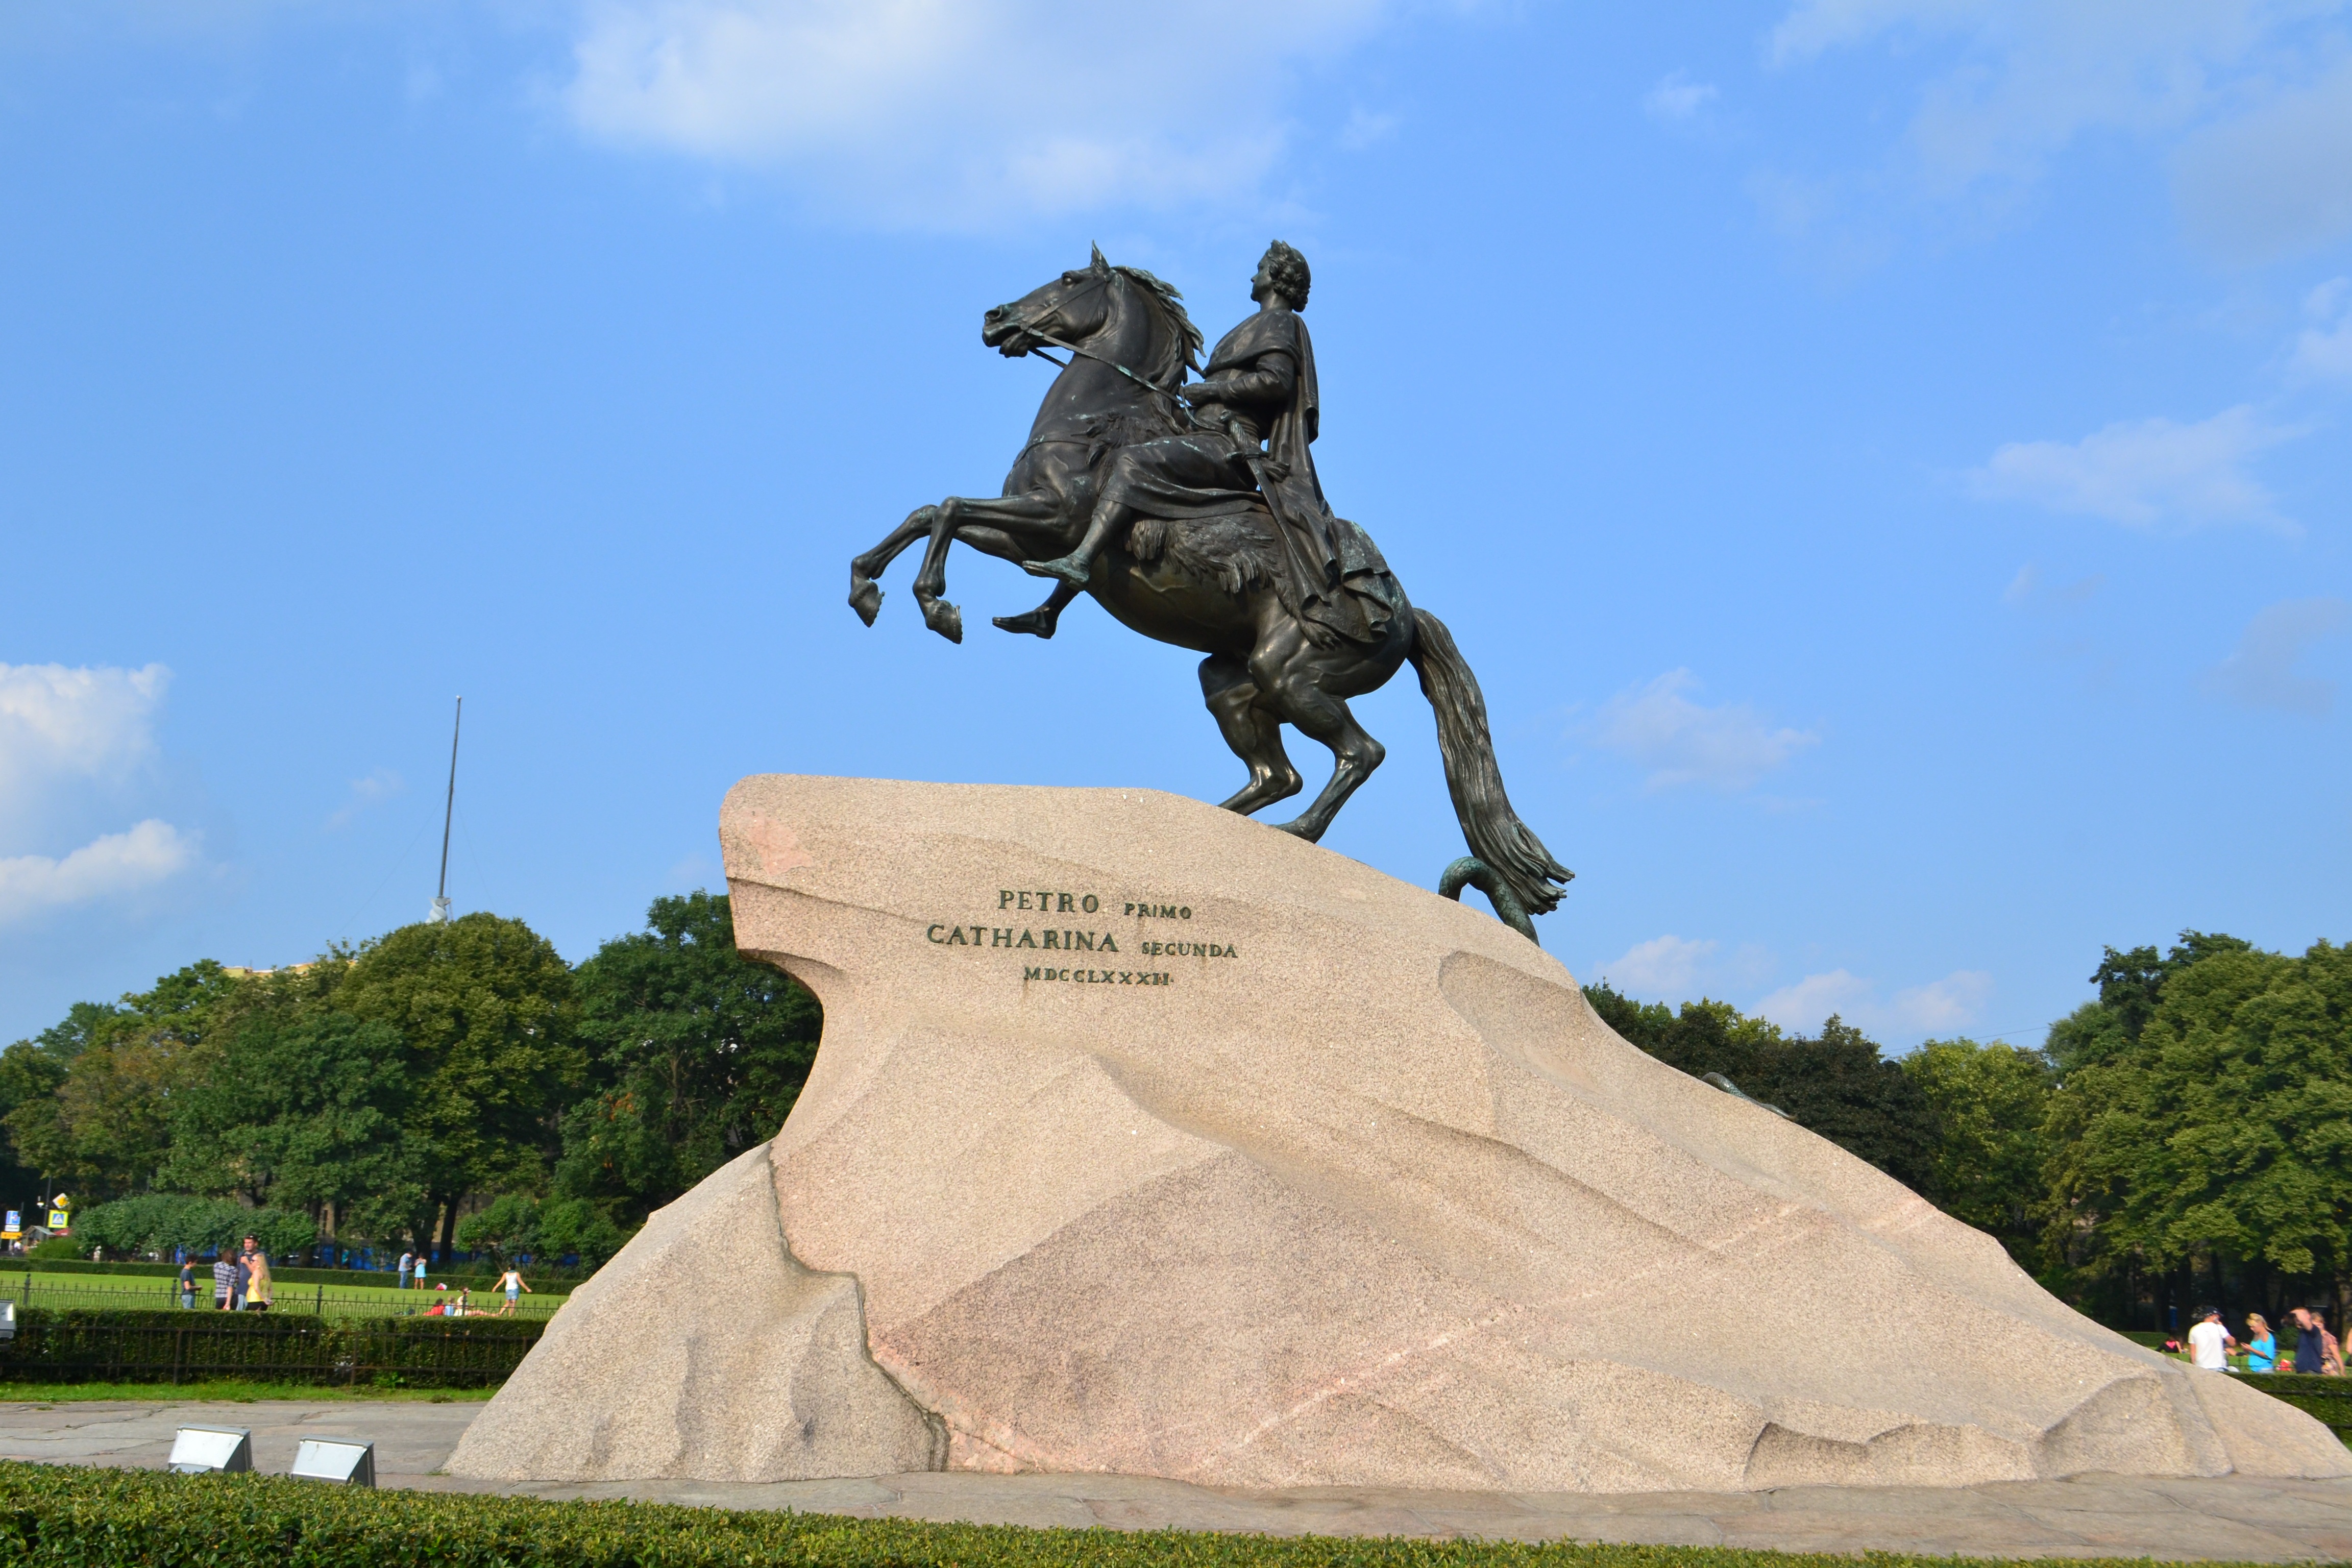
sand, monument, statue, extreme sport, sculpture, memorial, art, russia, petersburg, st petersburg, equestrian statue, bronze horseman, the great stone